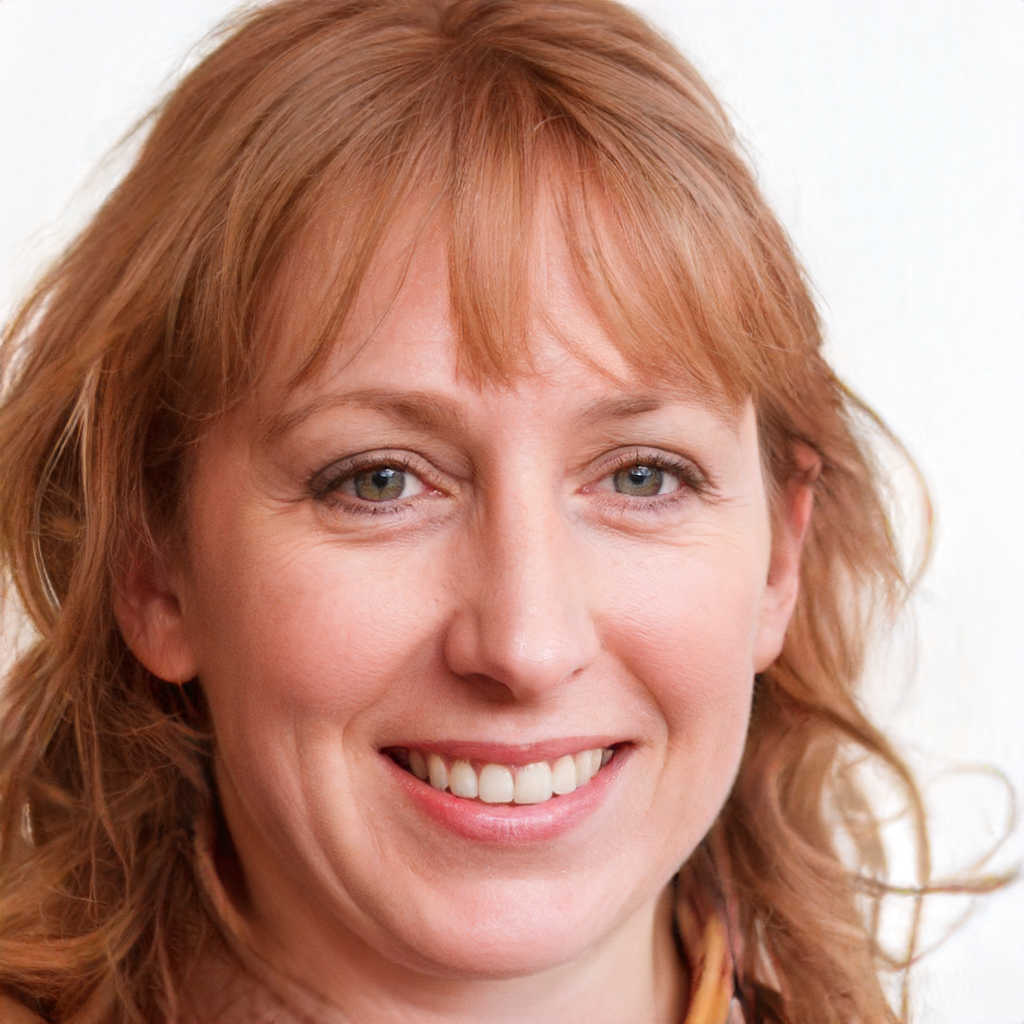
Label: Colored